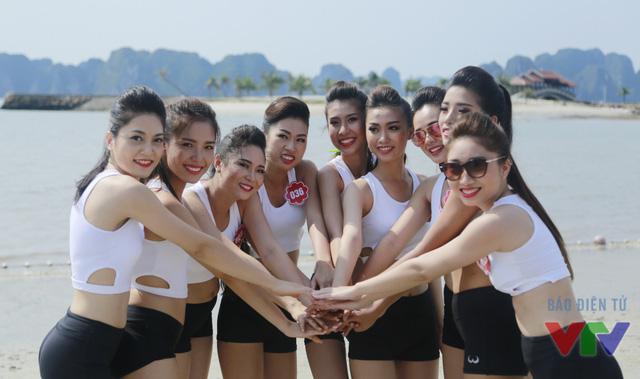
ở bên bờ biển có một nhóm người phụ nữ đang chụm tay lại với nhau